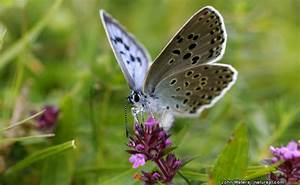
Label: butterfly